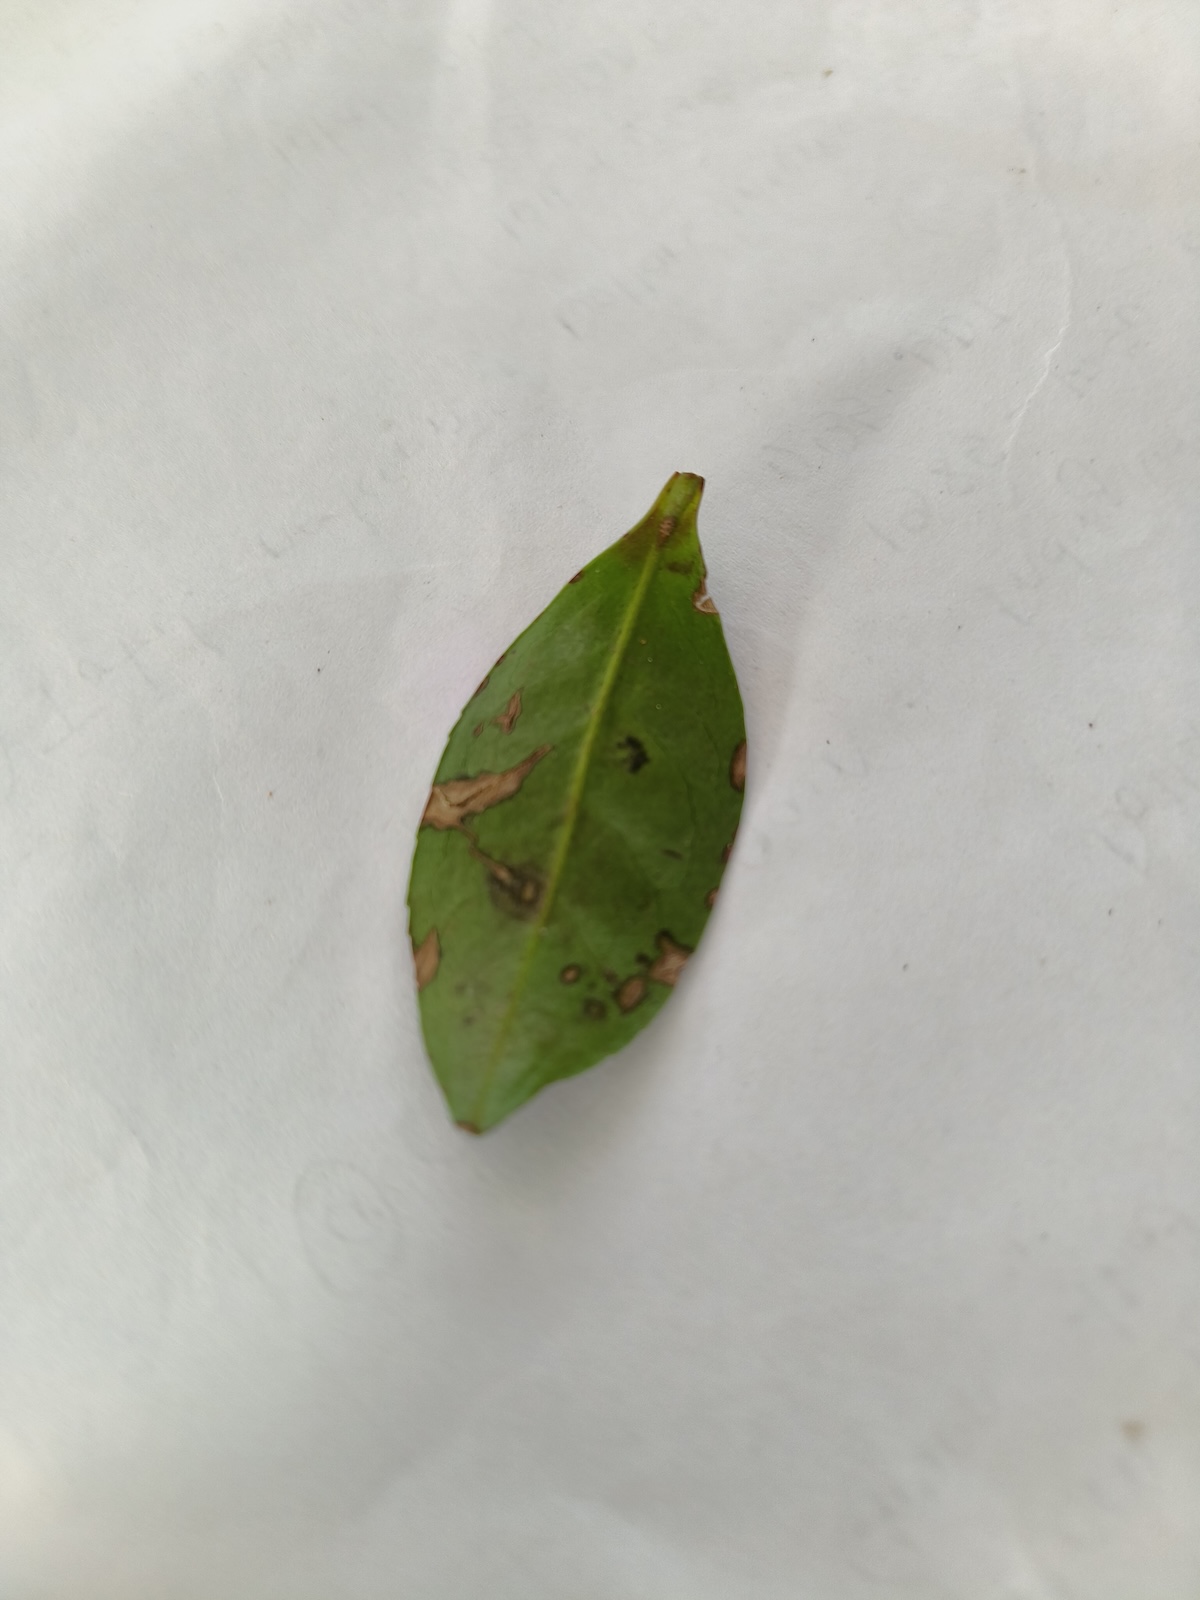
Label: Gray Blight